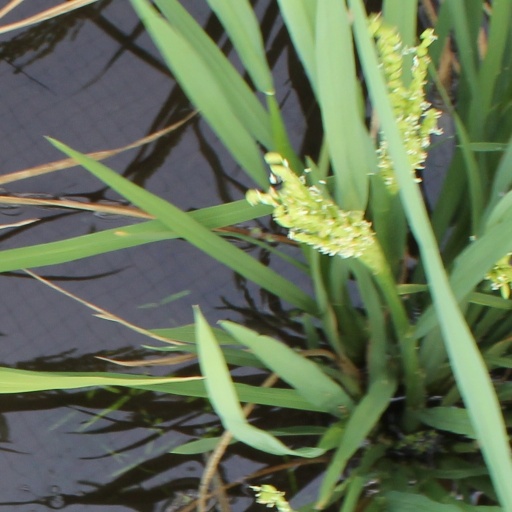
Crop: rice